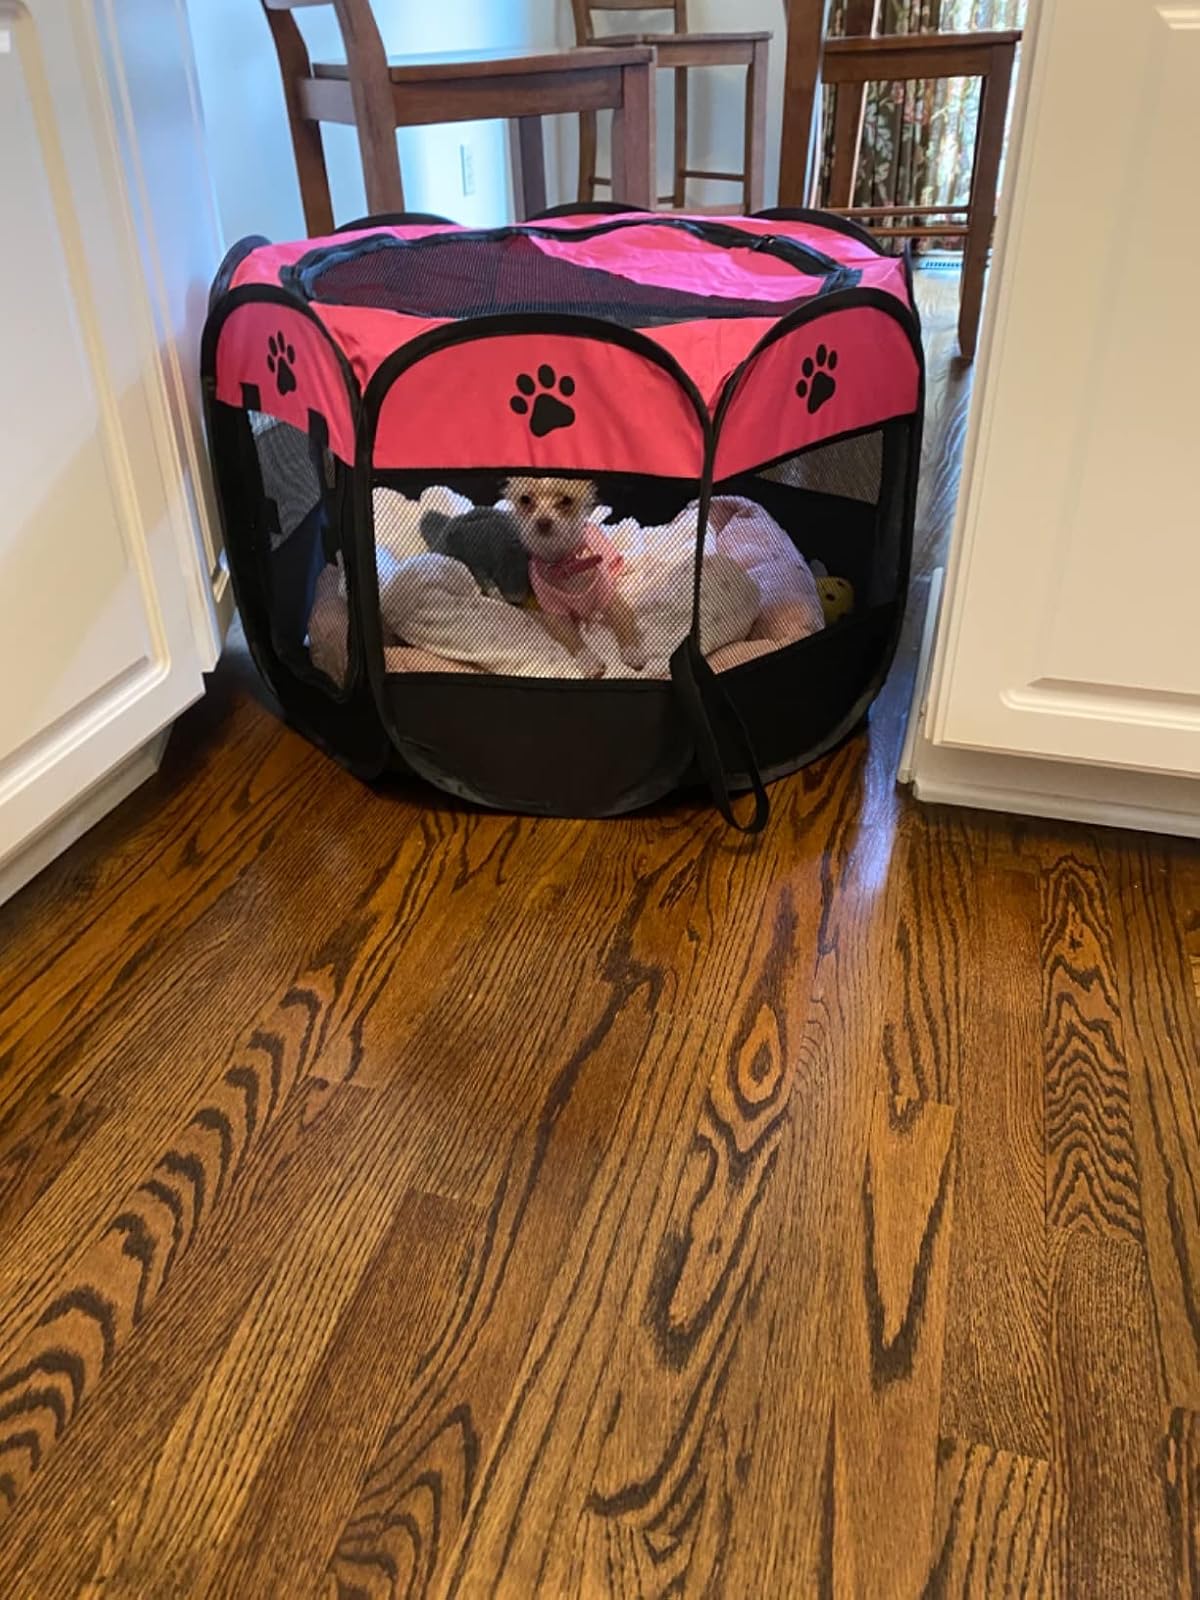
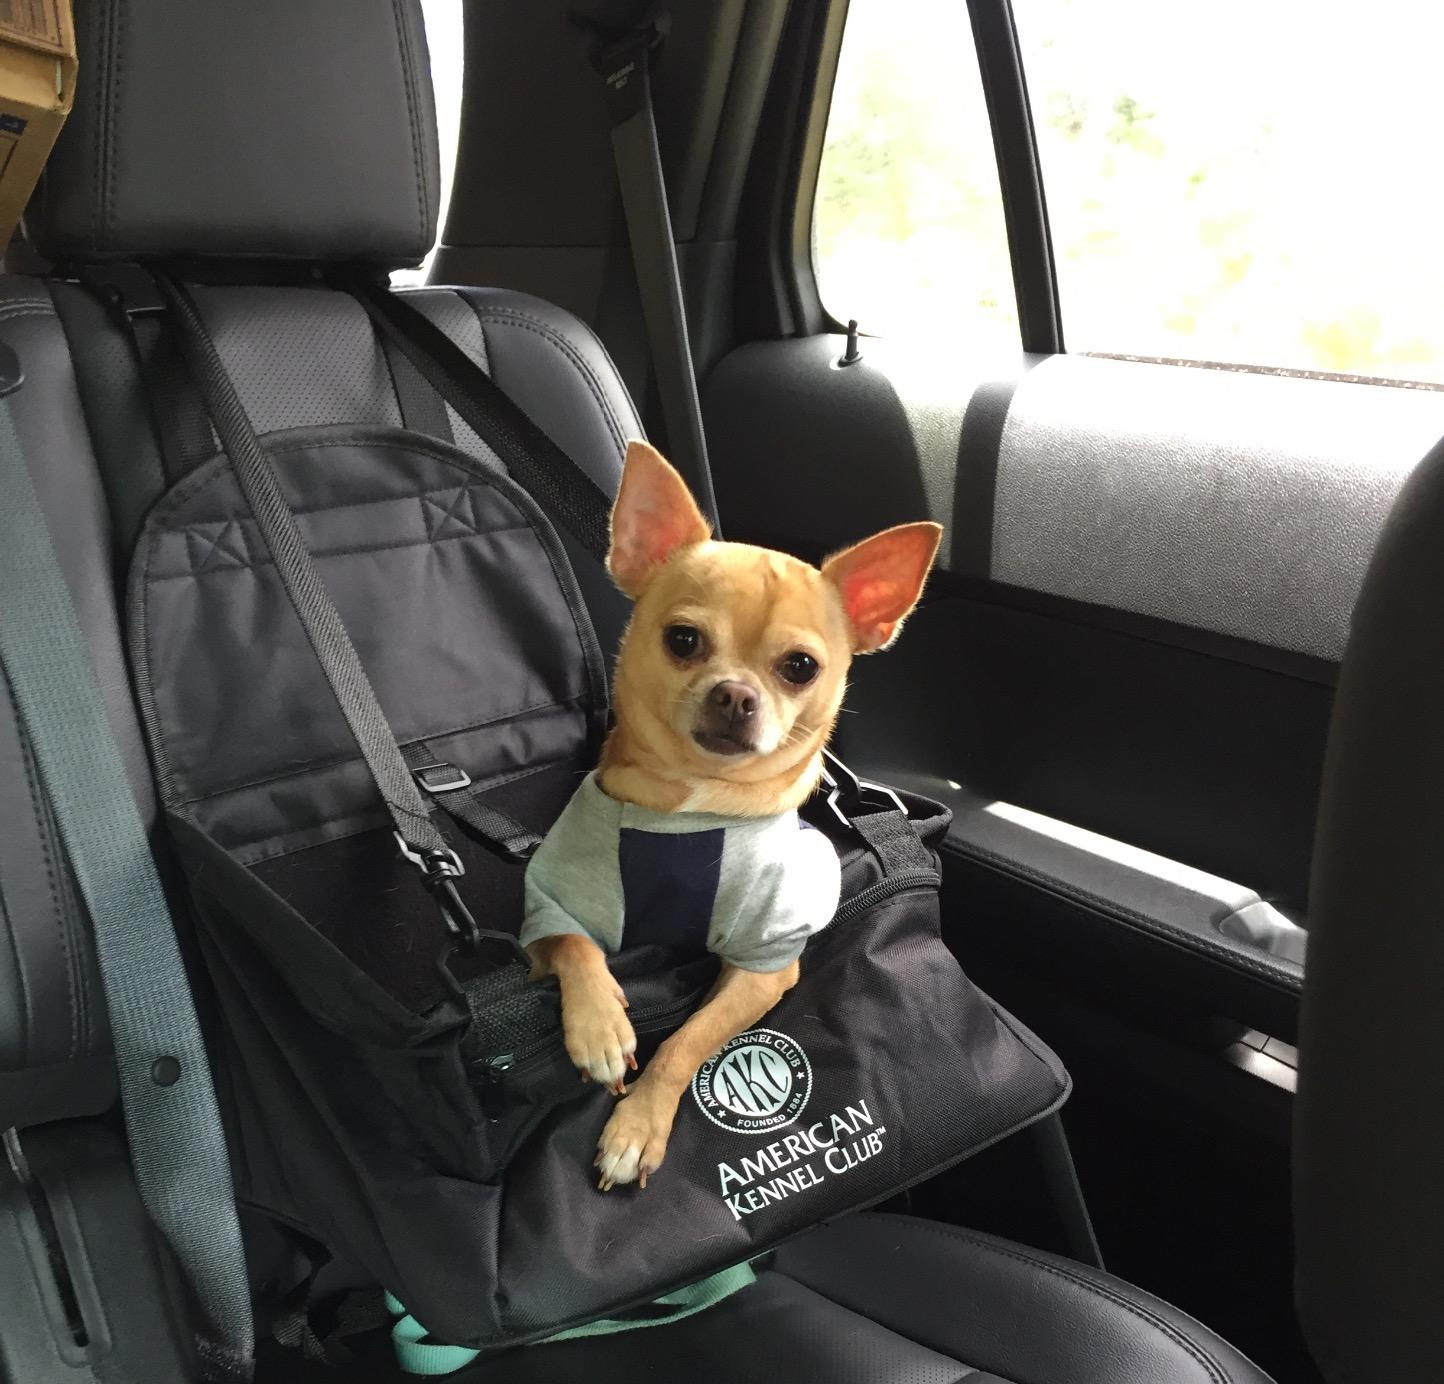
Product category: items_kennel
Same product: no